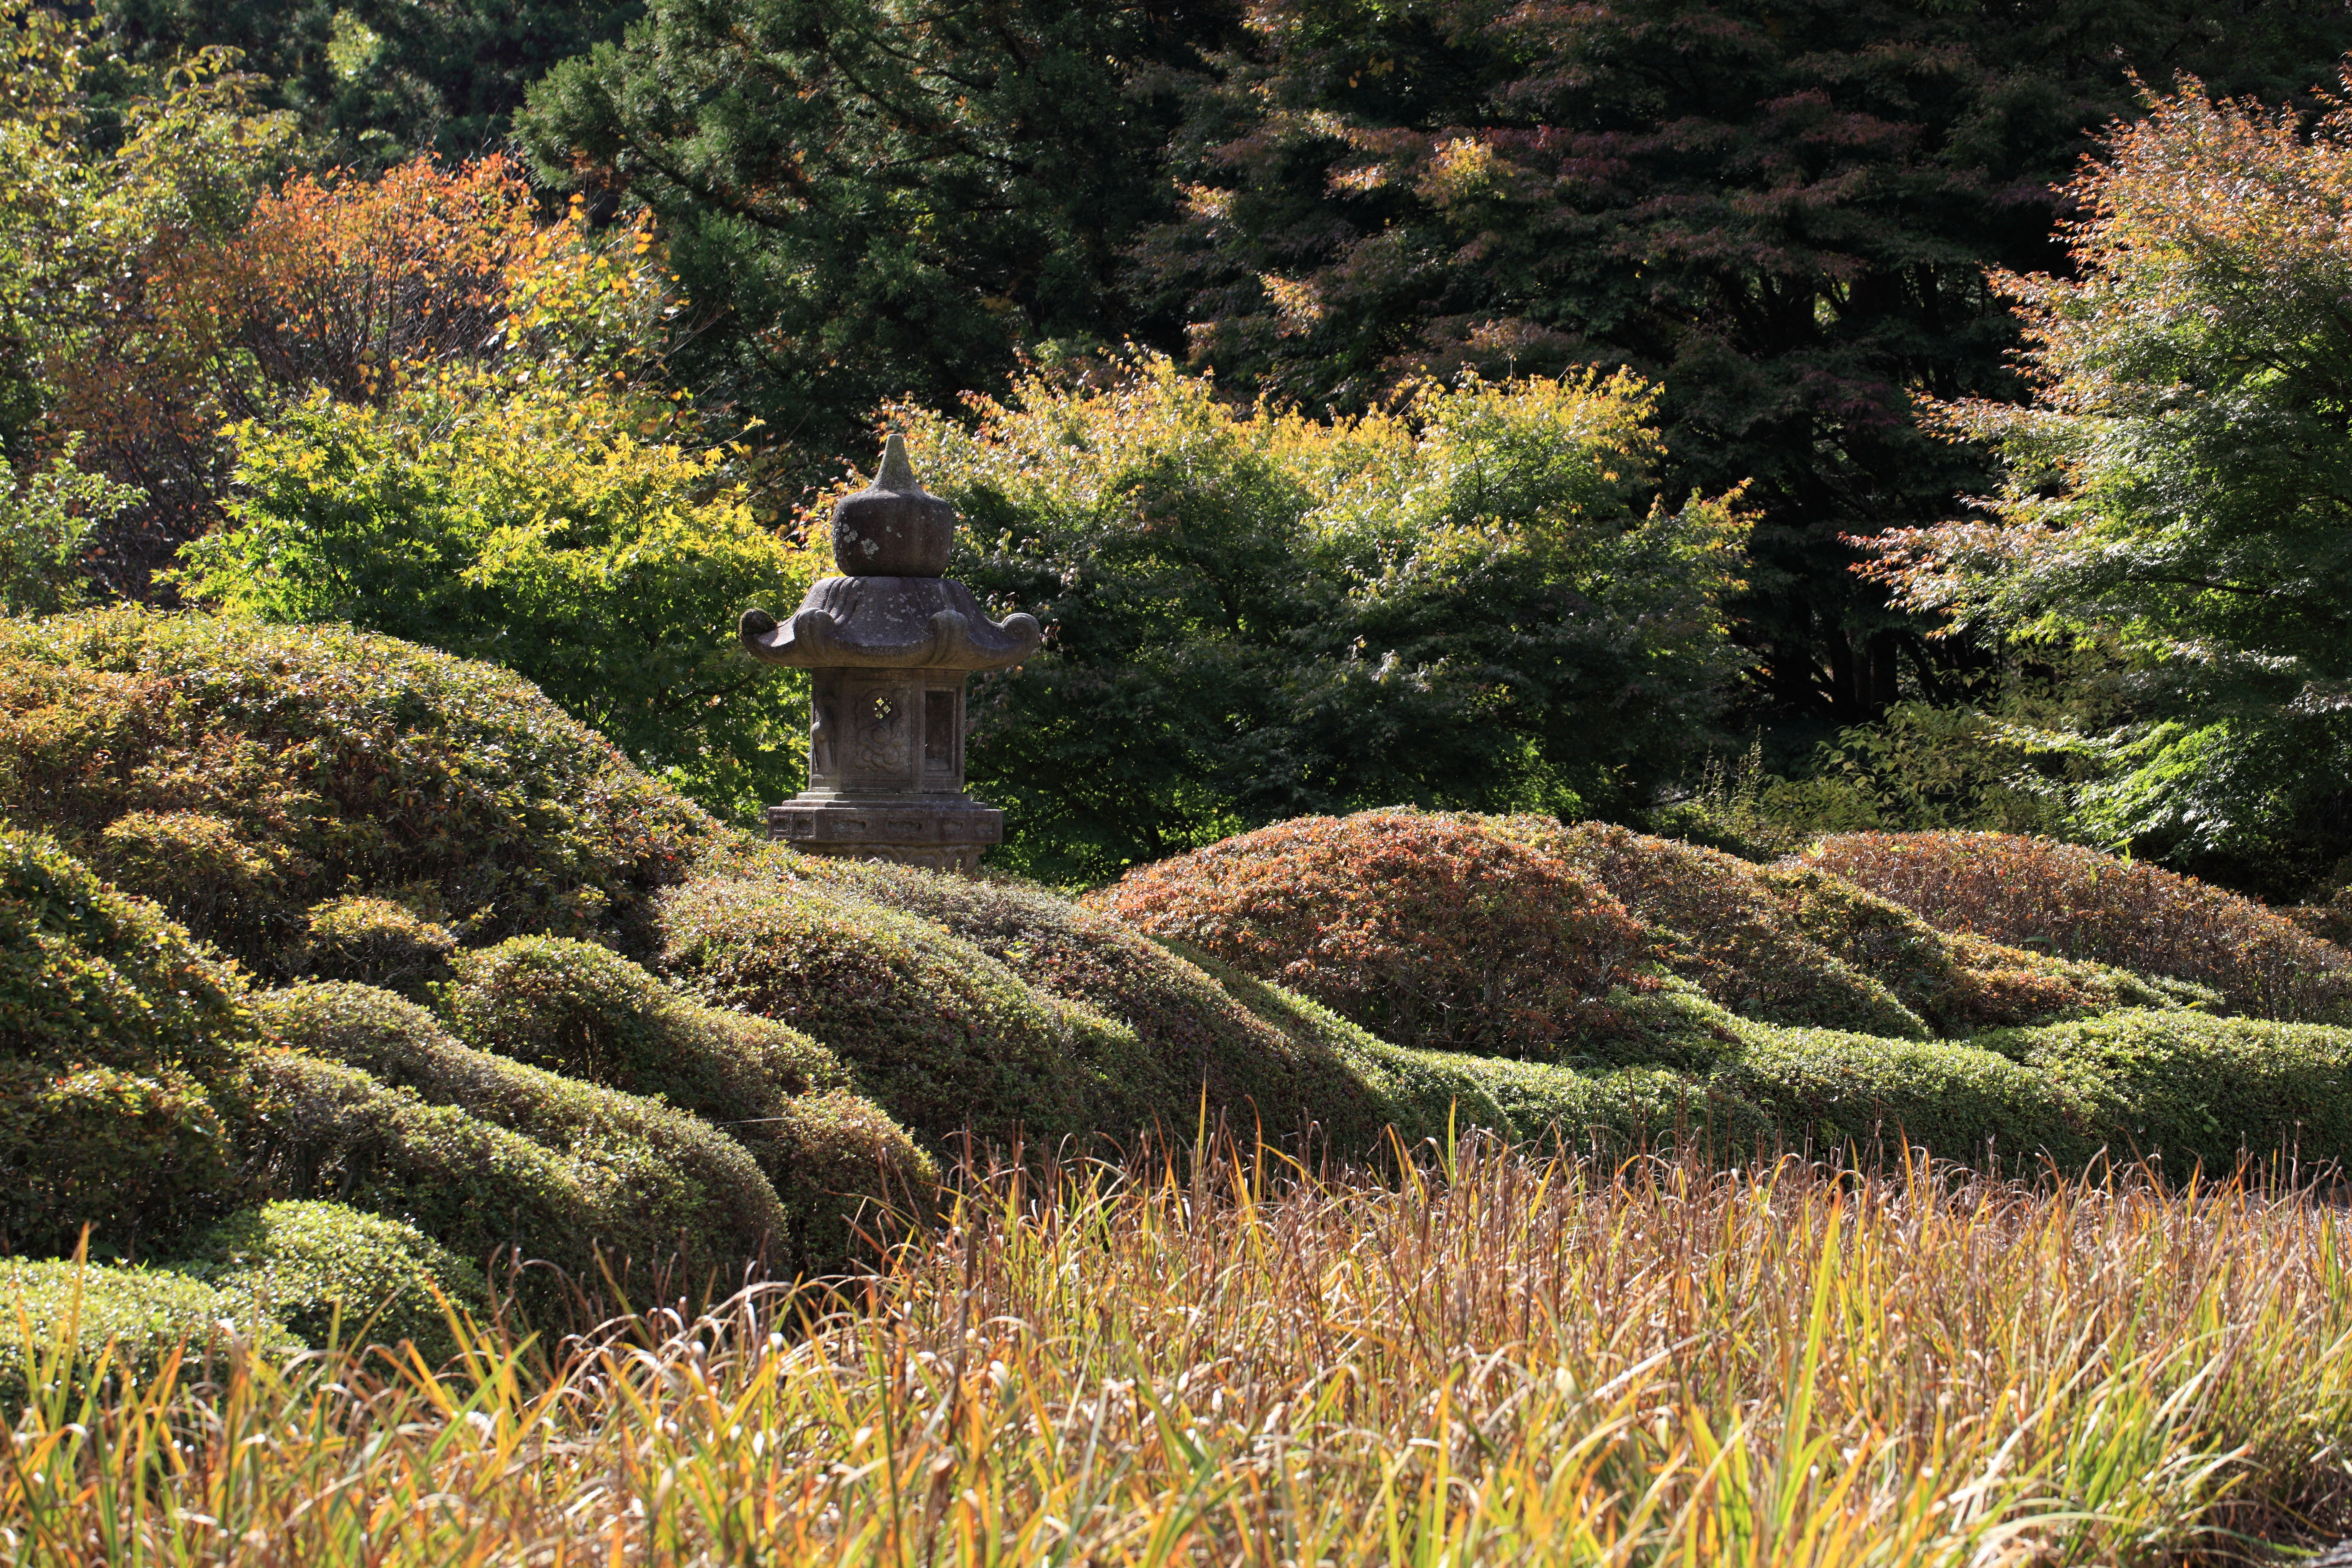
tree, nature, grass, plant, lawn, meadow, leaf, flower, high, autumn, botany, garden, flora, cool image, japanese, vegetation, shrub, shrine, tochigi, 5d, style, hires, botanical garden, woodland, i, yard, markii, ecosystem, hi, res, resolution, kanuma, furuminejinja, kohohen, rural area, grass family, woody plant